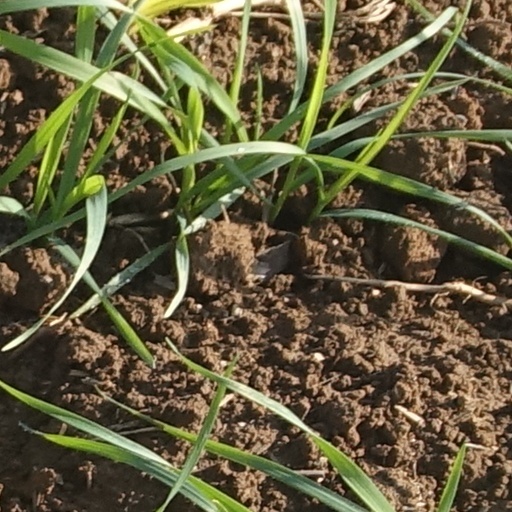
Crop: wheat